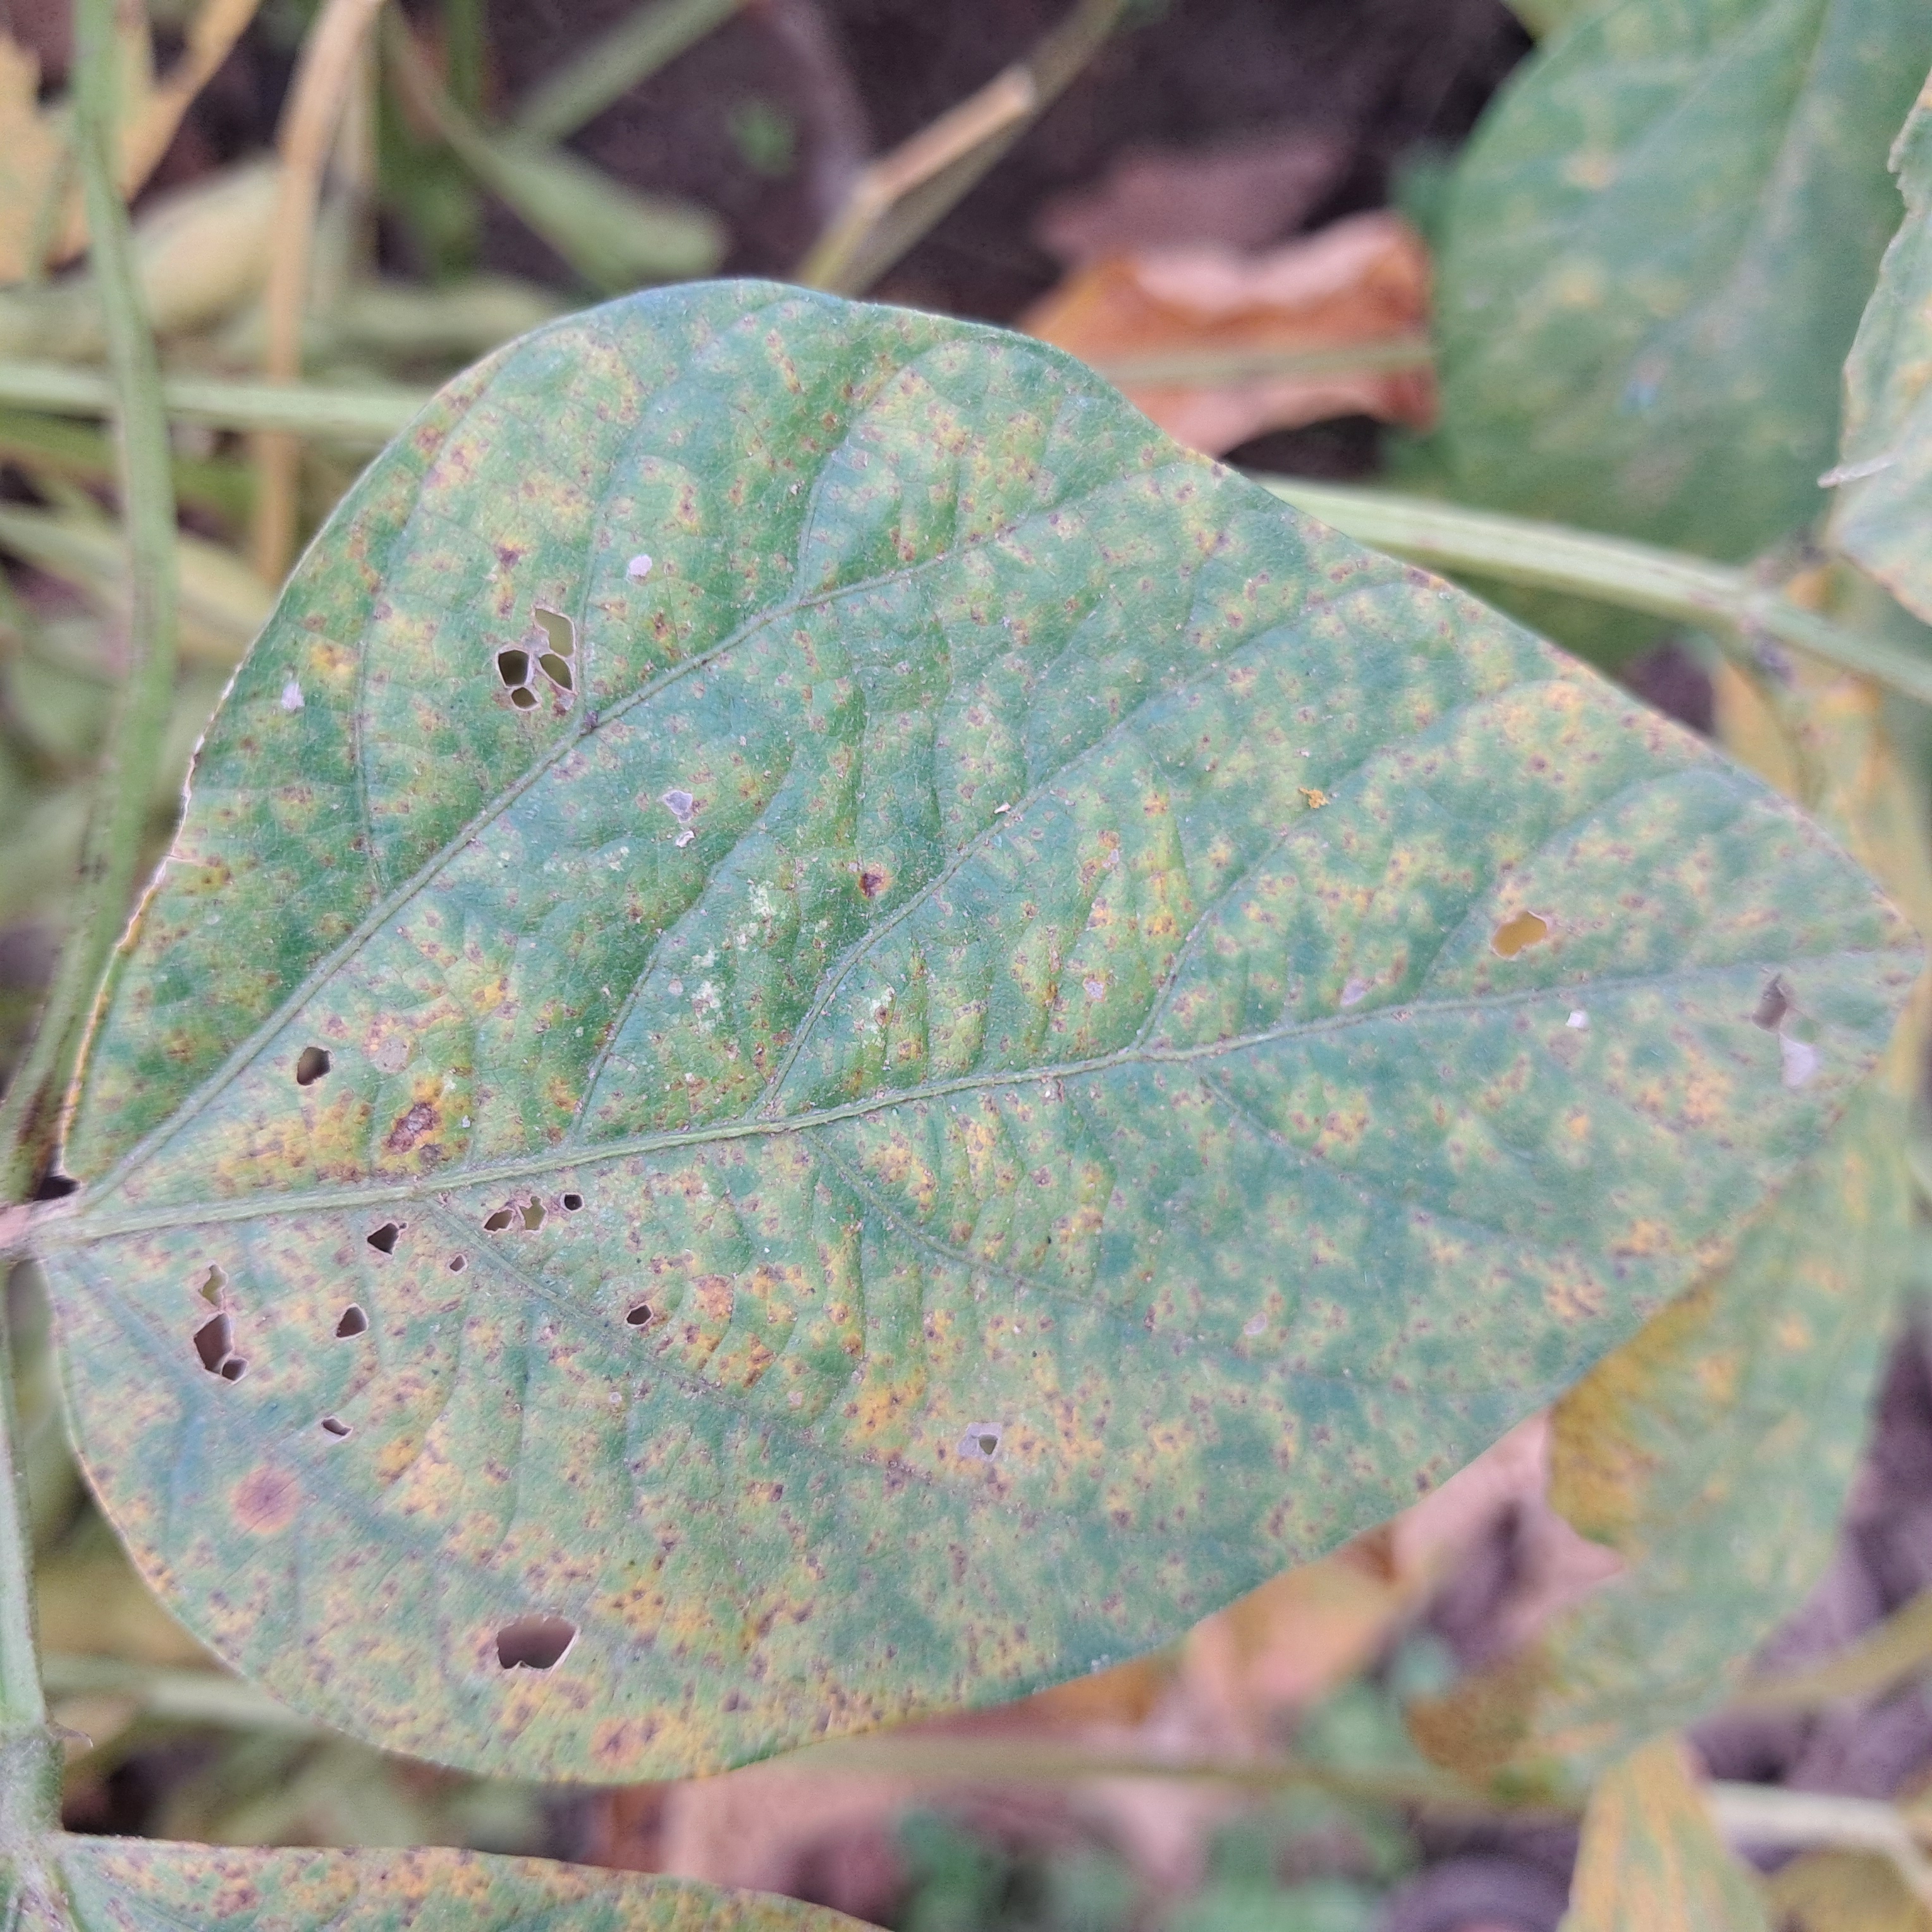
Label: Spectoria_Brown_Spot